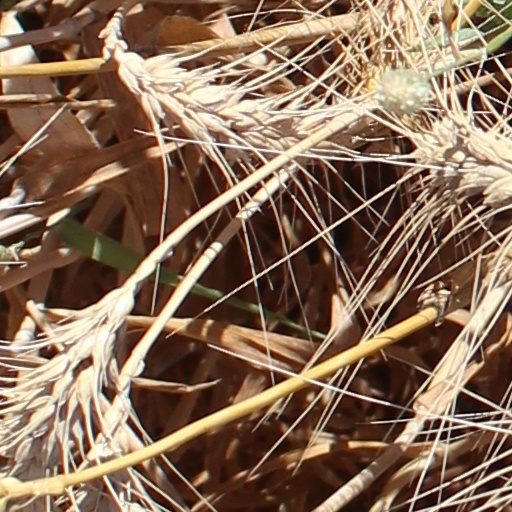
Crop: wheat